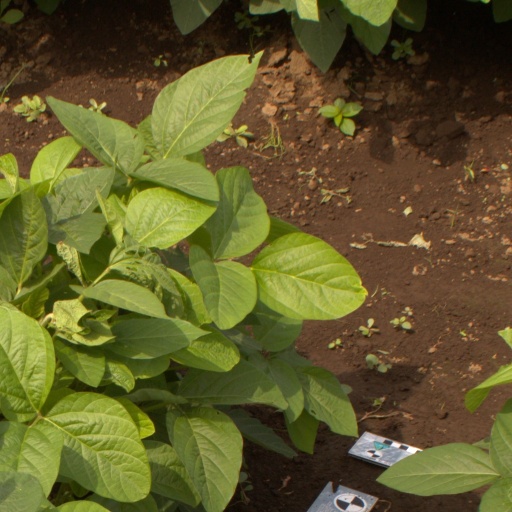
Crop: soybean